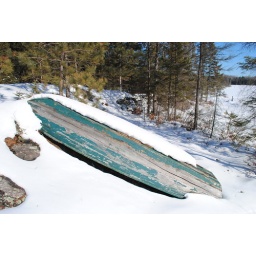
Old boat by a frozen lake